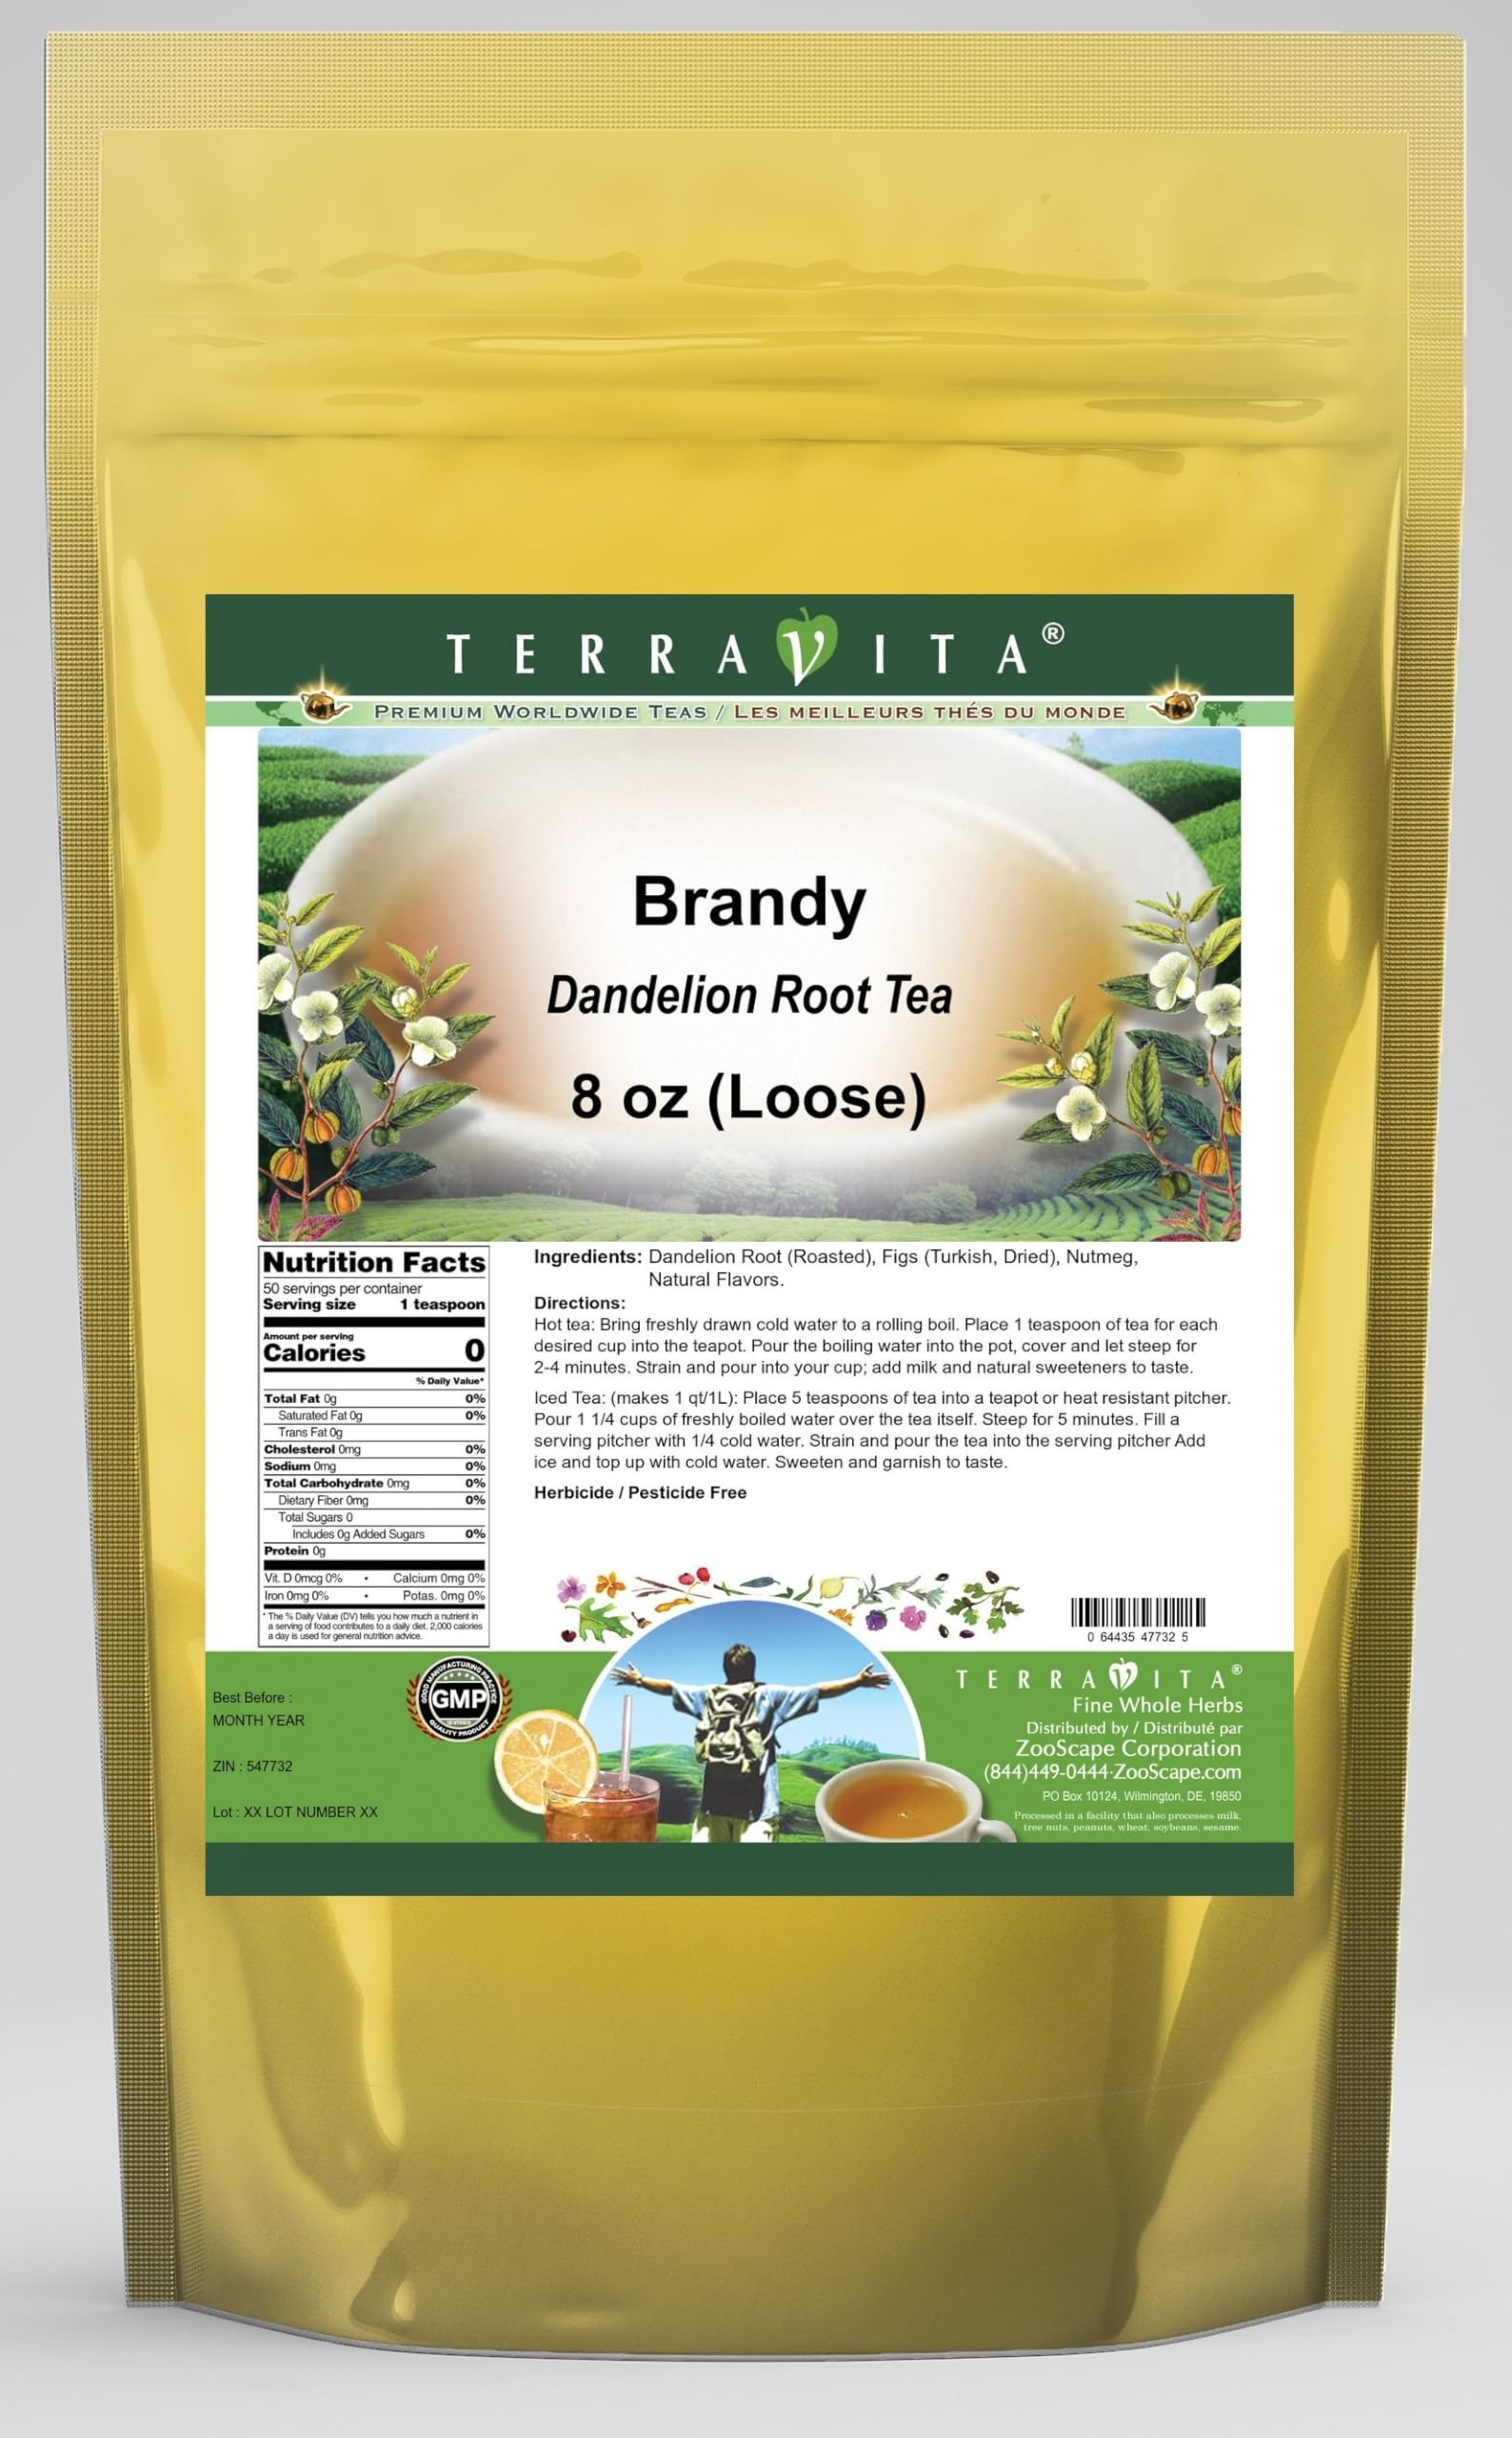
Item Name: Brandy Dandelion Root Tea (Loose) (8 oz, ZIN: 547732) - 3 Pack
Bullet Point: Our Brandy Dandelion Root tea is a delicious naturally flavored Dandelion Root coffee substitute with Figs (Turkish, Dried) and Nutmeg that you will enjoy relaxing with anytime! The natural and caffeine-free Brandy taste is delicious! - Ingredients: Dandelion Root, Figs (Turkish, Dried), Nutmeg and Natural Brandy Flavor.
Product Description: Our Brandy Dandelion Root tea is a delicious naturally flavored Dandelion Root coffee substitute with Figs (Turkish, Dried) and Nutmeg that you will enjoy relaxing with anytime! The natural and caffeine-free Brandy taste is delicious! - Ingredients: Dandelion Root, Figs (Turkish, Dried), Nutmeg and Natural Brandy Flavor. - Hot tea brewing method: Bring freshly drawn cold water to a rolling boil. Place 1 teaspoon of tea for each desired cup into the teapot. Pour the boiling water into the pot, cover and let steep for 2-4 minutes. Strain and pour into your cup; add milk and natural sweeteners to taste. - Iced tea brewing method: (to make 1 liter/quart): Place 5 teaspoons of tea into a teapot or heat resistant pitcher. Pour 1 1/4 cups of freshly boiled water over the tea itself. Steep for 5 minutes. Fill a serving pitcher with 1/4 cold water. Strain and pour the tea into the serving pitcher Add ice and top up with cold water. Sweeten and garnish to taste. - TerraVita is an exclusive line of premium-quality, natural source products that use only the finest, purest and most potent ingredients found around the world. TerraVita is hallmarked by the highest possible standards of purity, potency, stability and freshness. All of our products are prepared with the highest elements of quality control, from raw materials through the entire manufacturing process, up to and including the moment that the bottles or bags are sealed for freshness and shipped out to you. Our highest possible standards are certified by independent laboratories and backed by our personal guarantee. - TerraVita exists to meet and ensure your family's health and wellness without the harmful effects of chemicals and health products. We strive to make all of our products affordable and reliable and are constant
Value: 24.0
Unit: Ounce

Price: 93.46